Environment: real
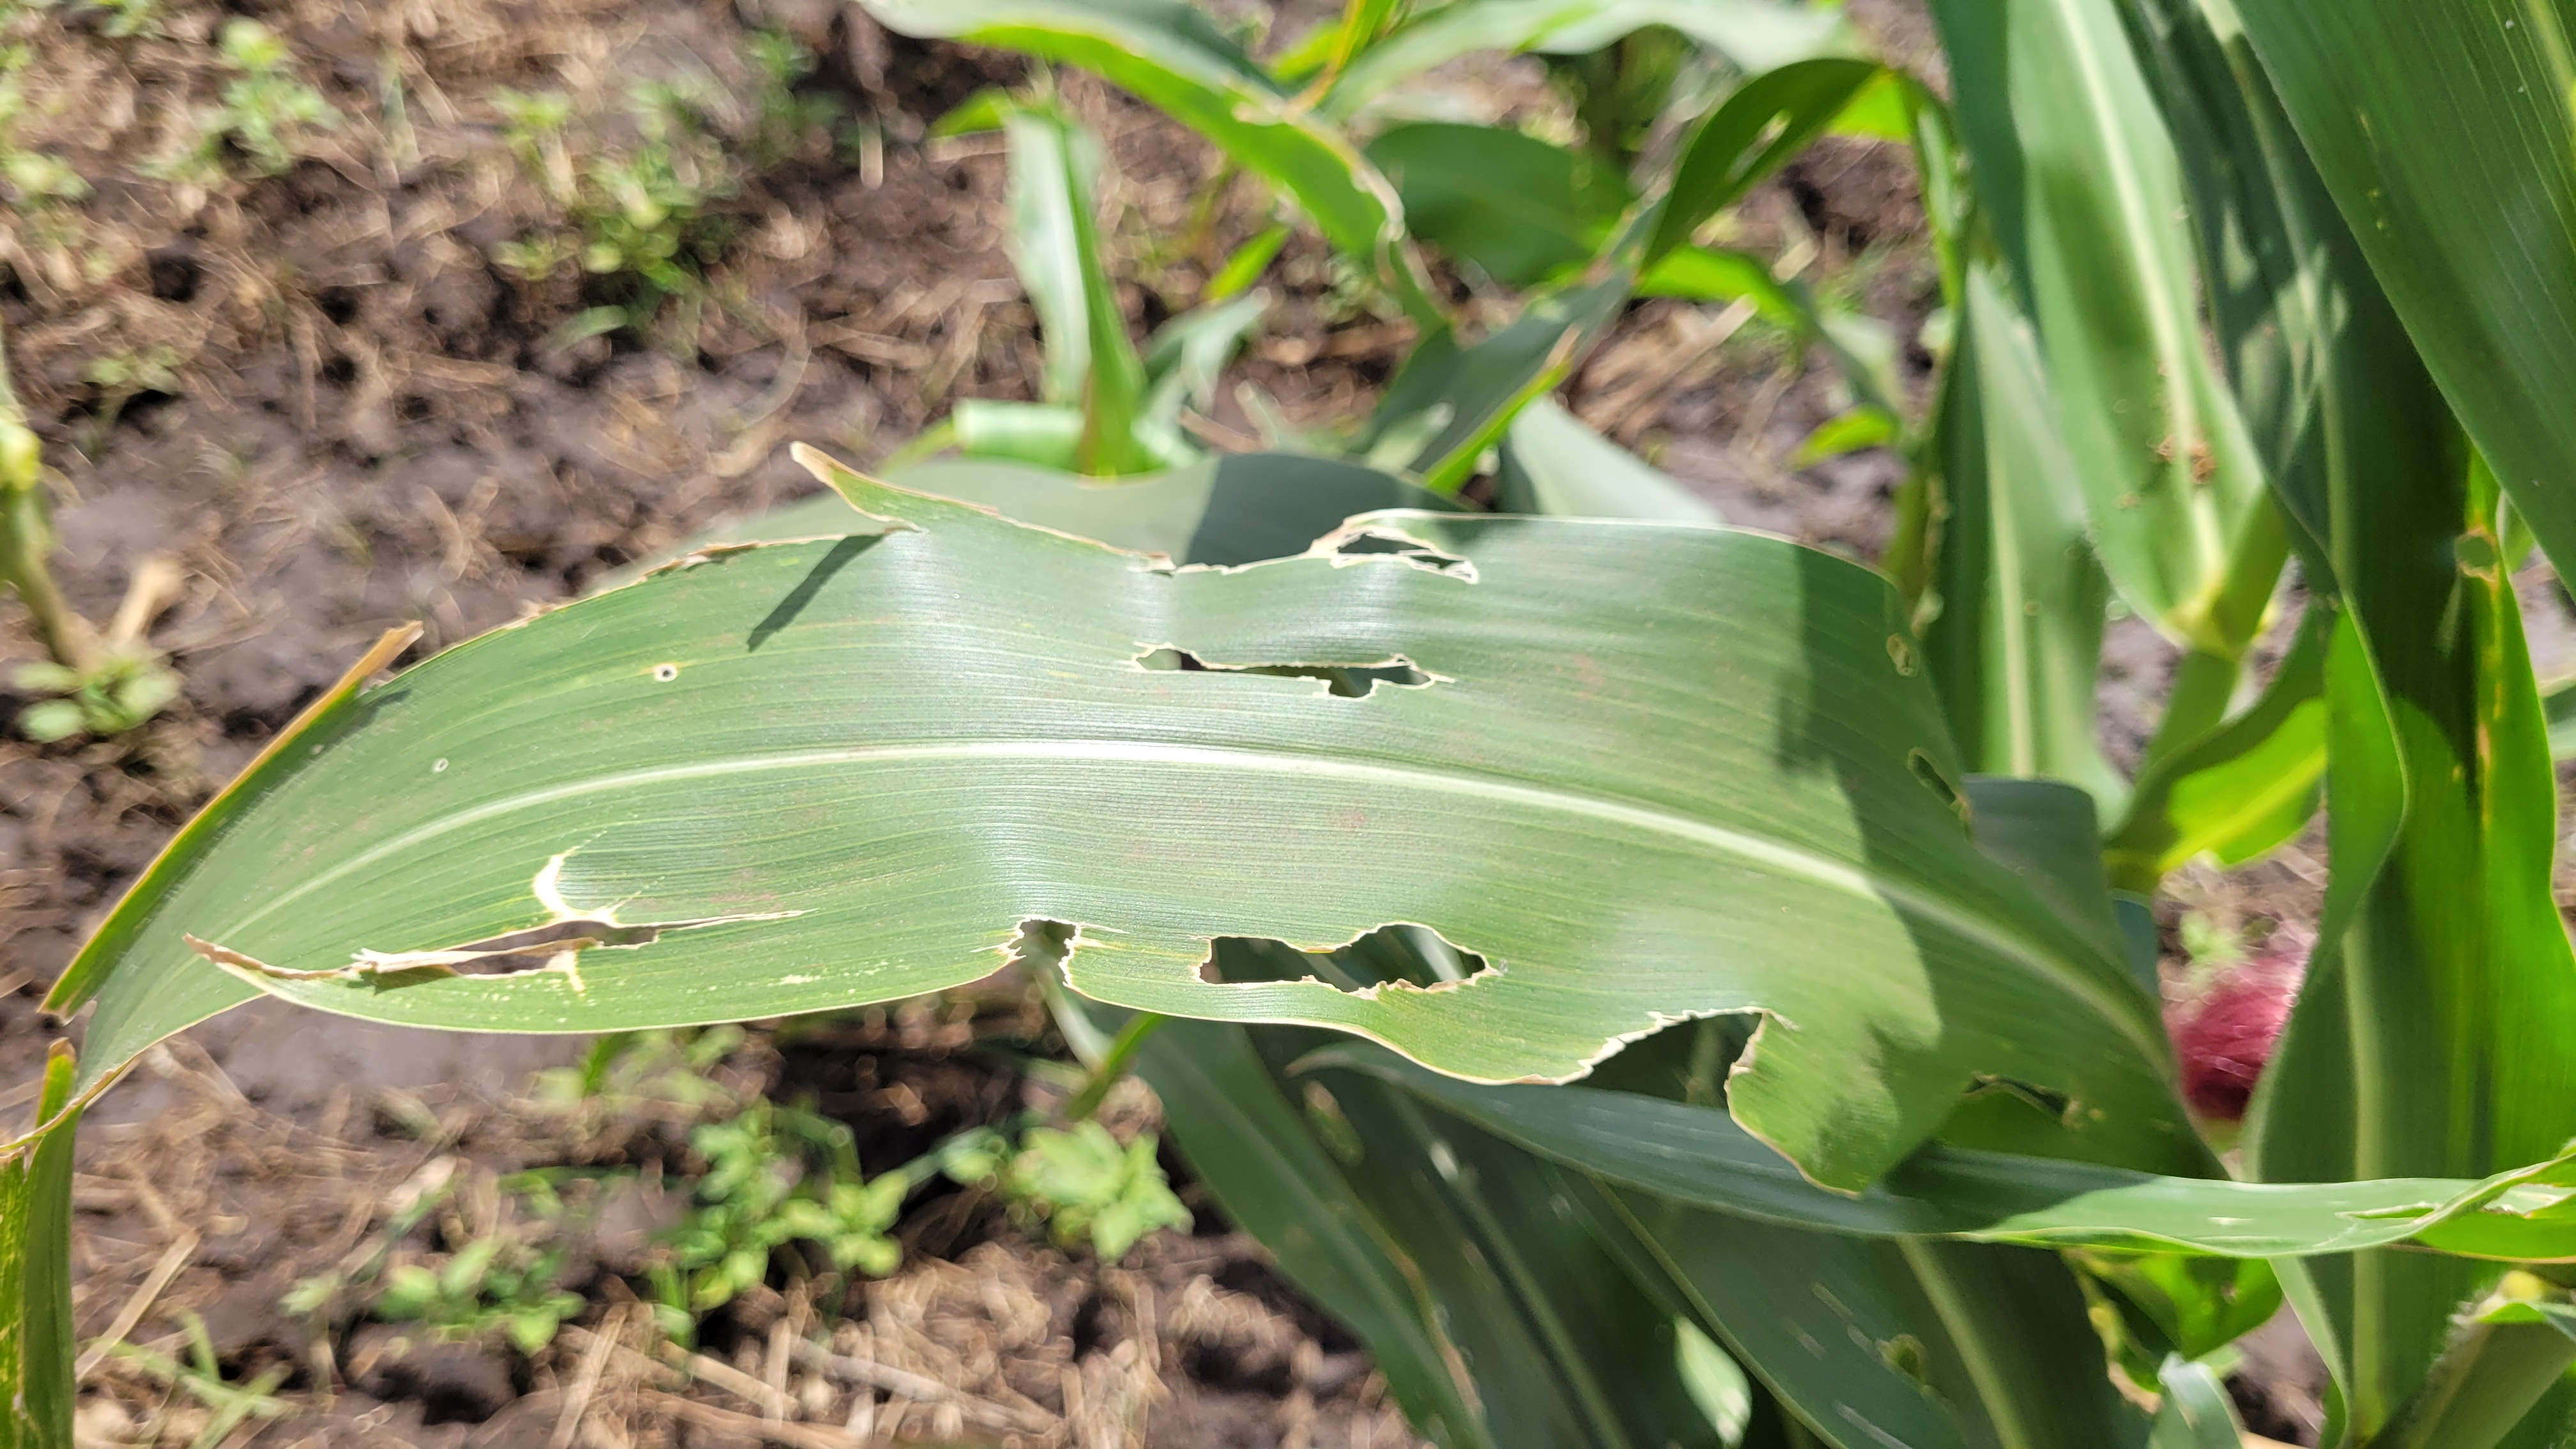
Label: fall_armyworm